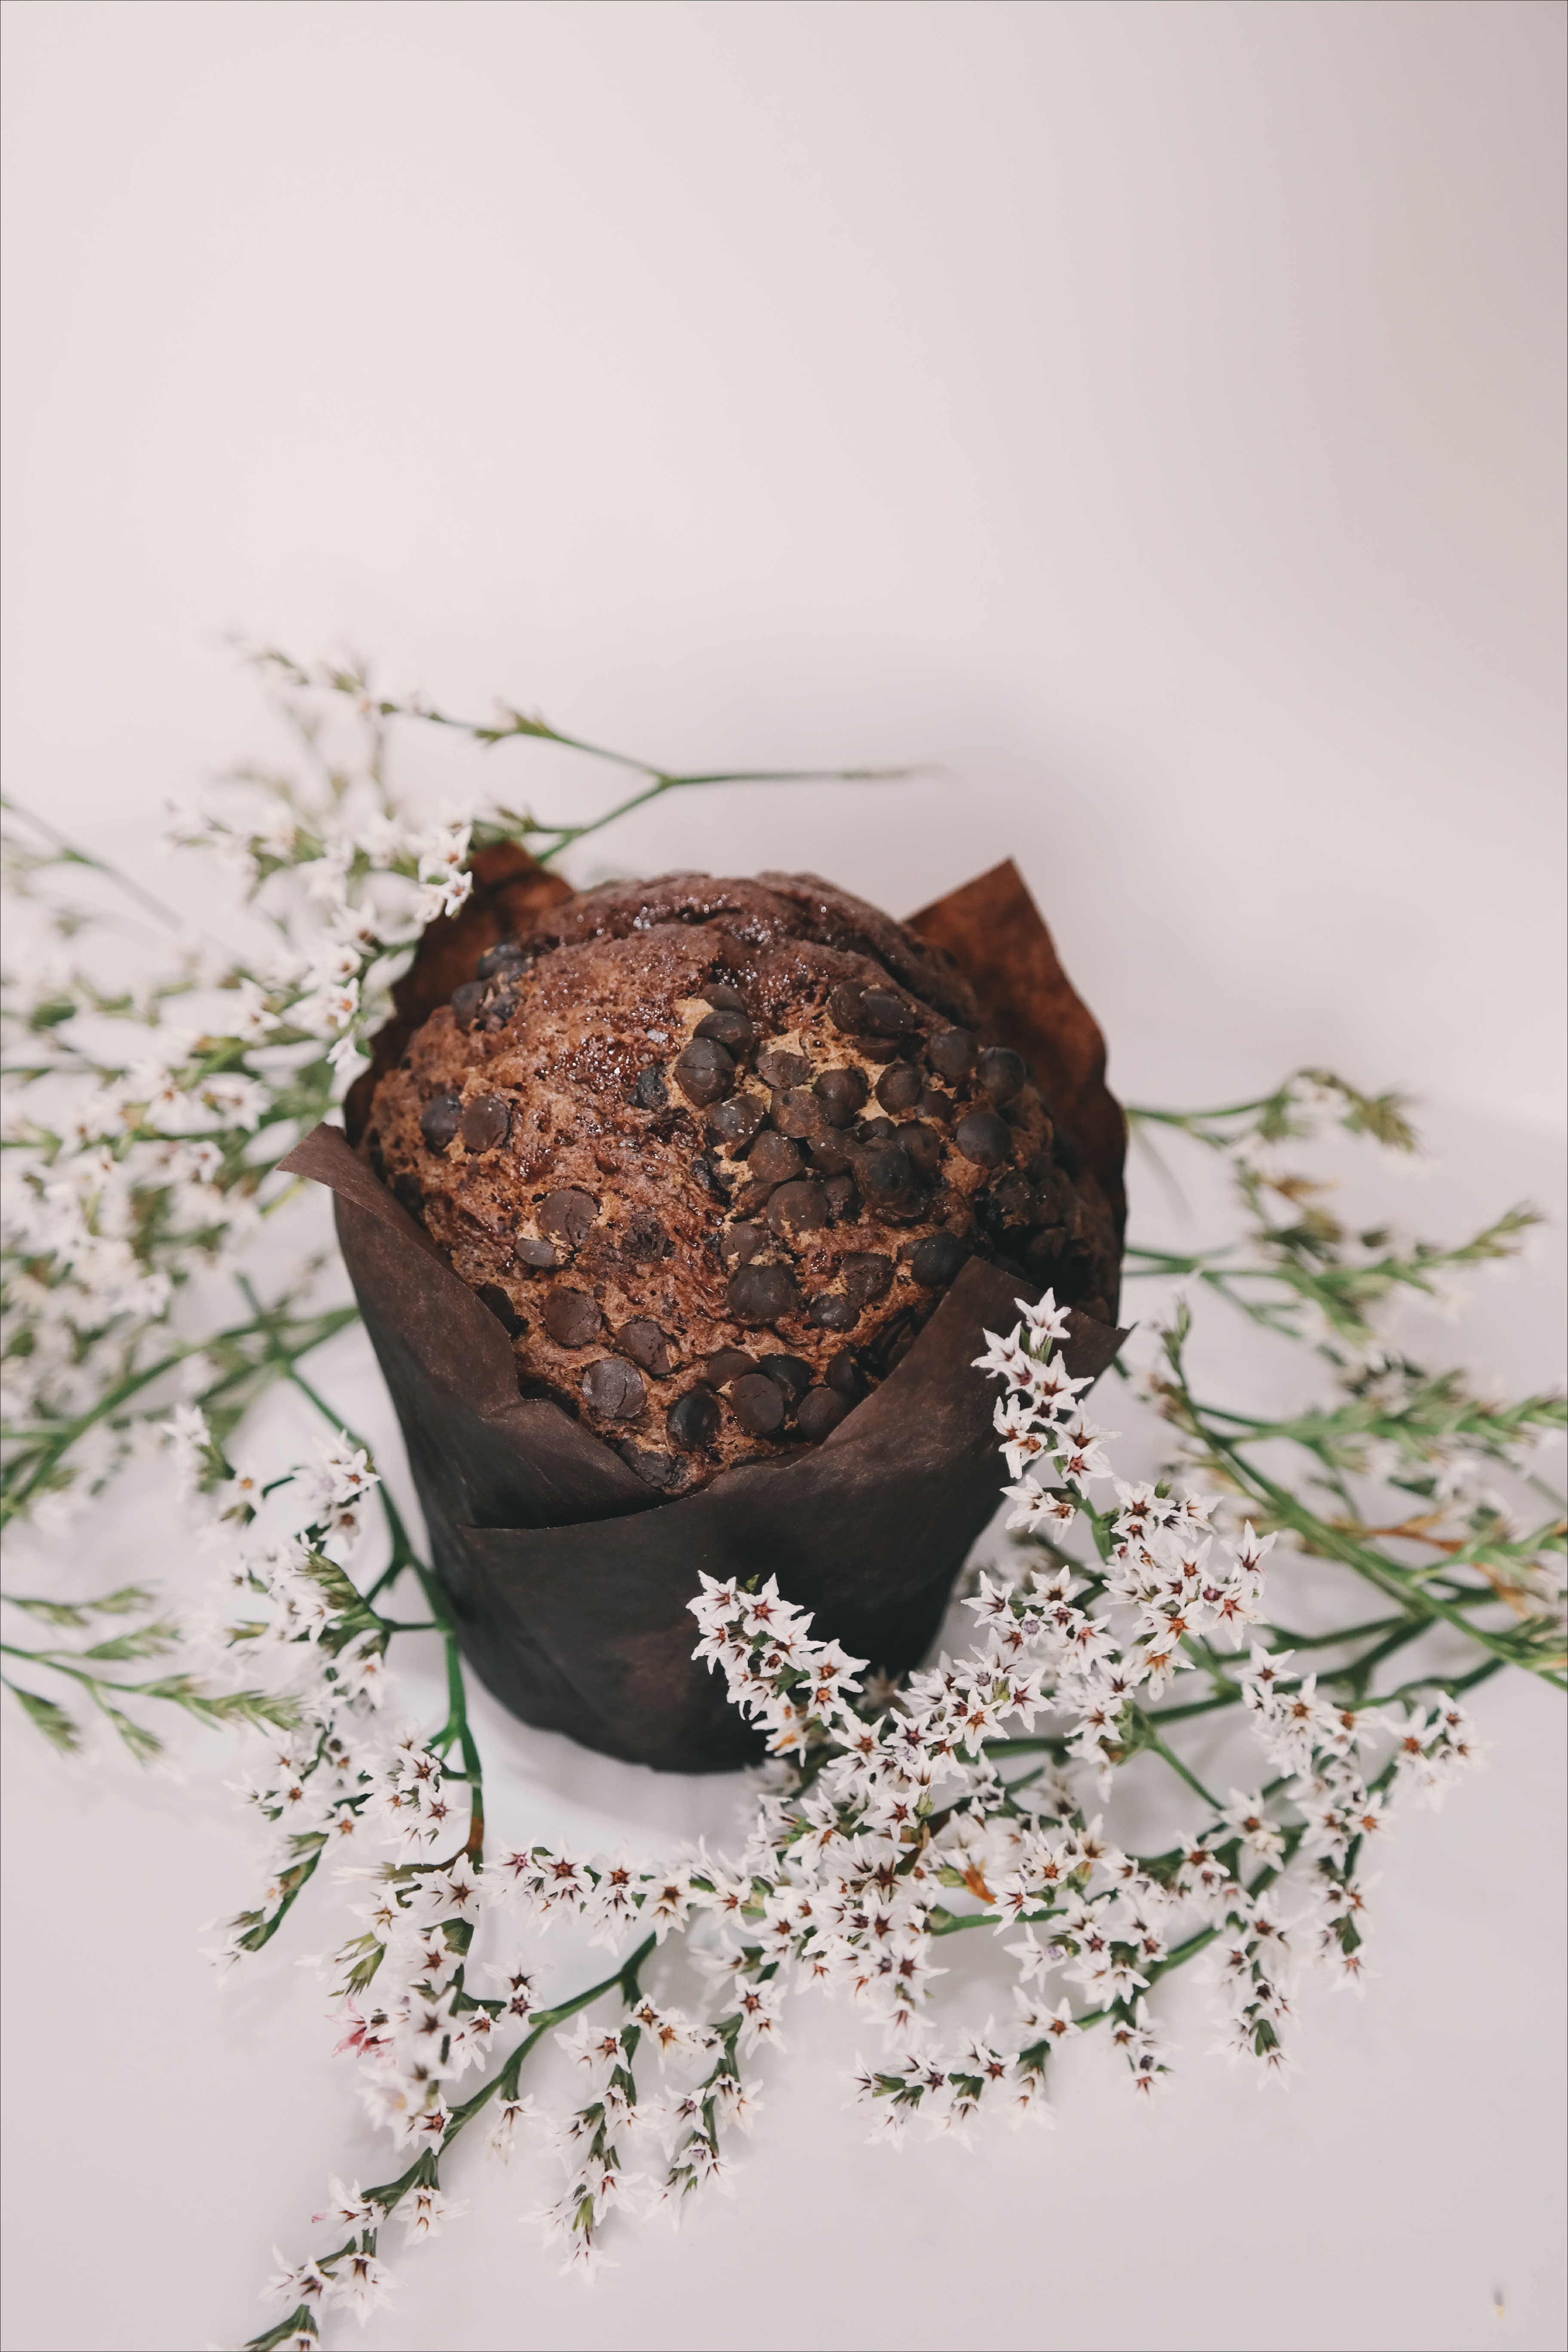
flower, food, chocolate, baking, dessert, chocolate cake, coconut, icing, flavor